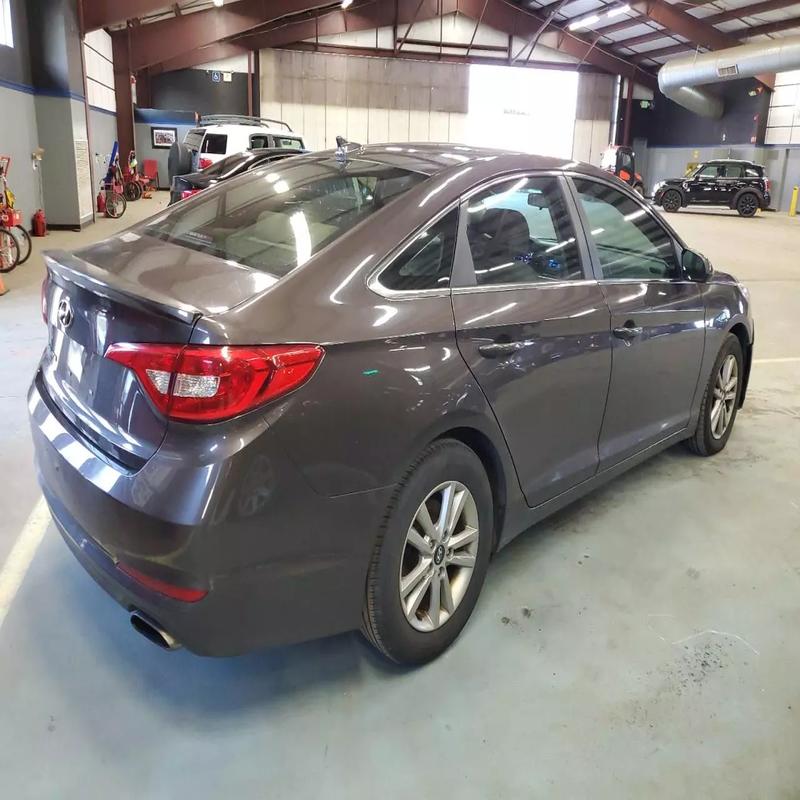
Aucun dommage détecté.
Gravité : aucun